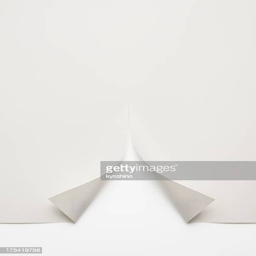
paper cut in the shape of tree on white background